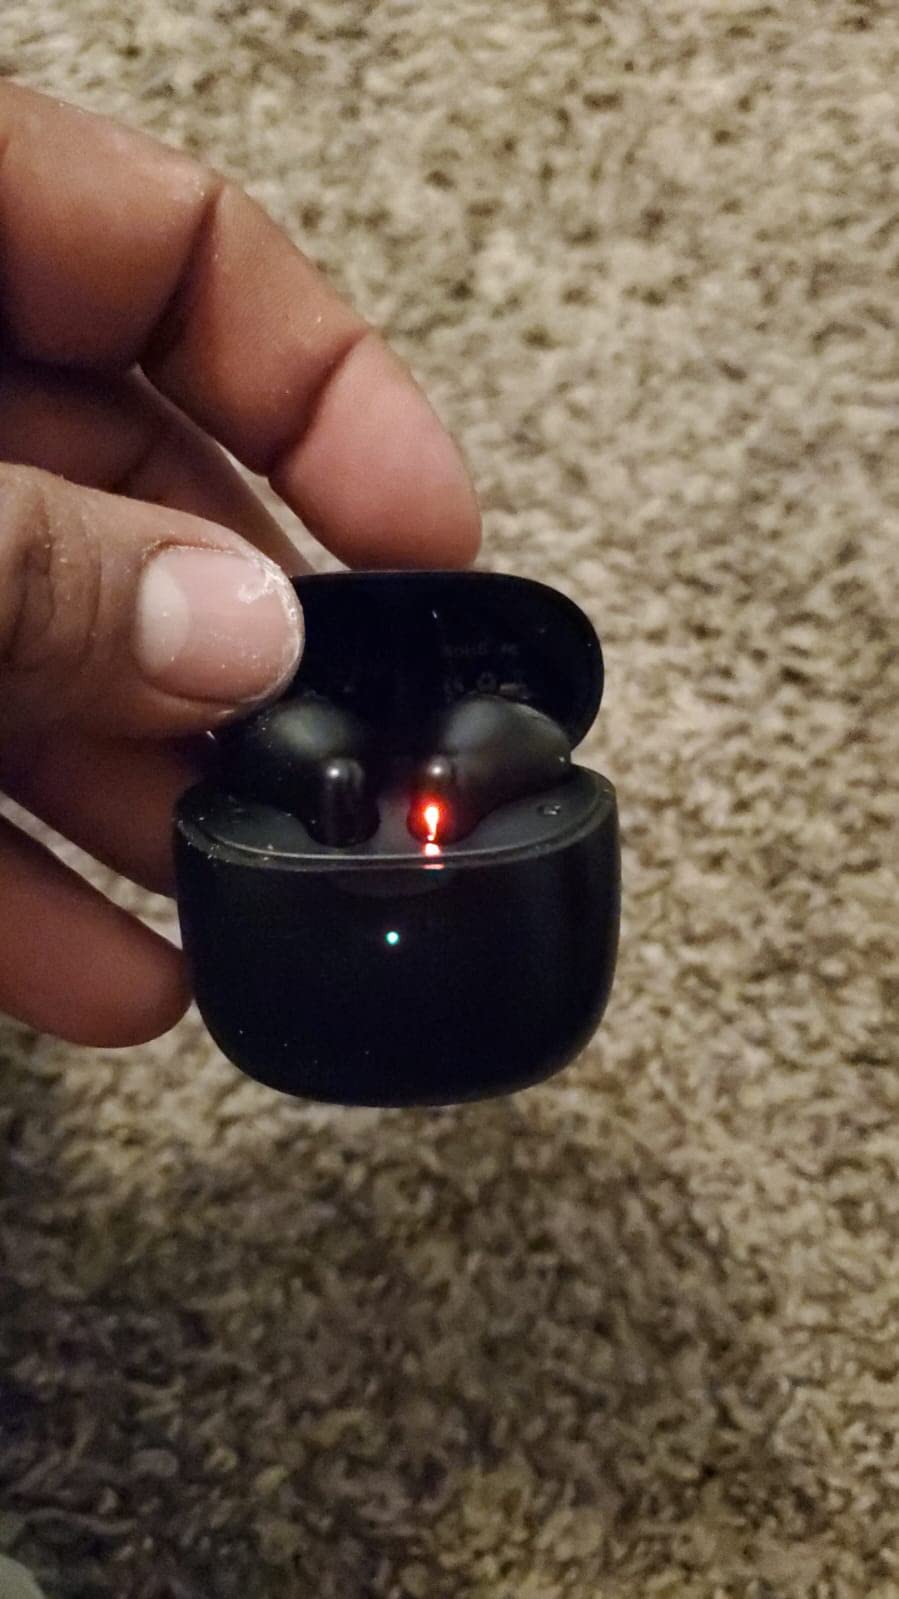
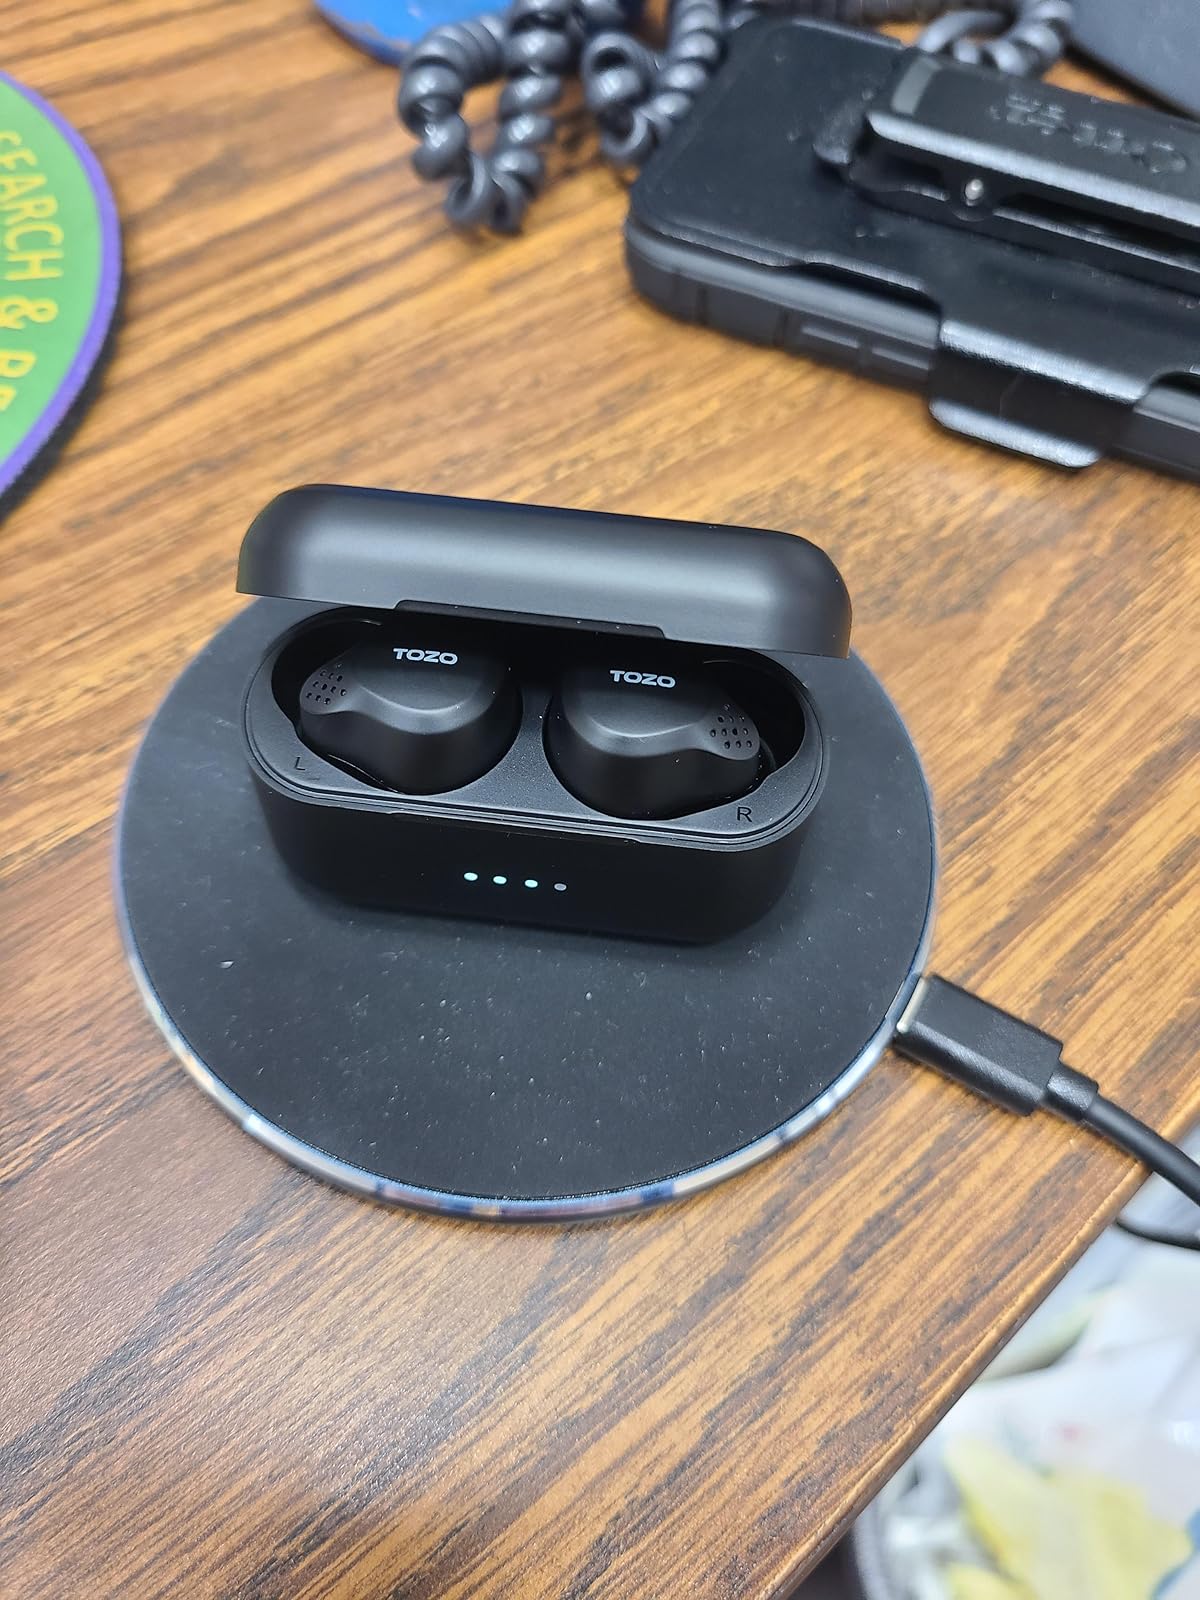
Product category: earbuds
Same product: no